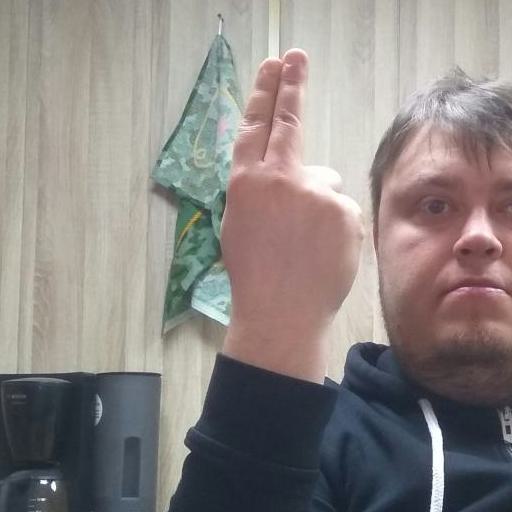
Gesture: two_up_inverted